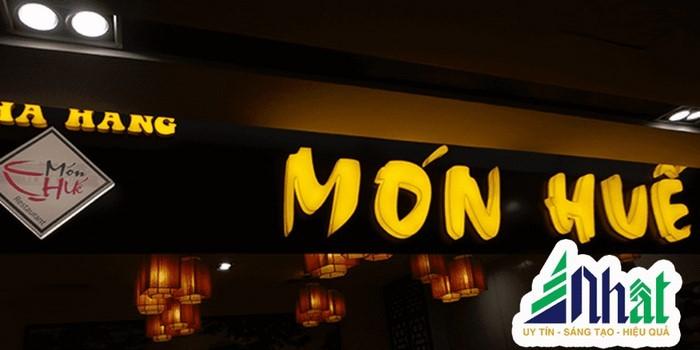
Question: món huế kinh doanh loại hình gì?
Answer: nhà hàng